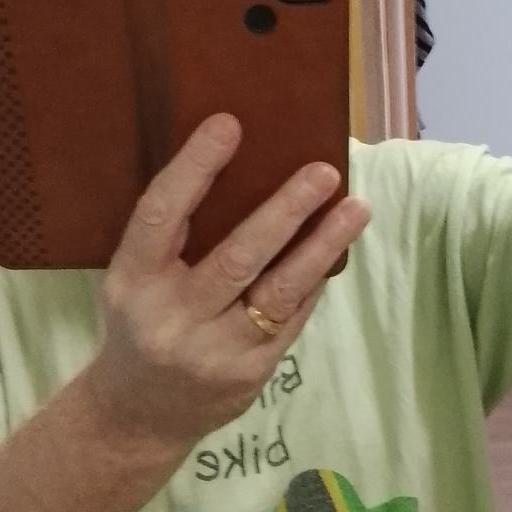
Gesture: no_gesture